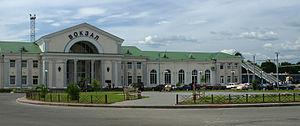
Poltava est une ville d'Ukraine et la capitale administrative de l'oblast de Poltava. Sa population s'élevait à 288 324 habitants en 2019.